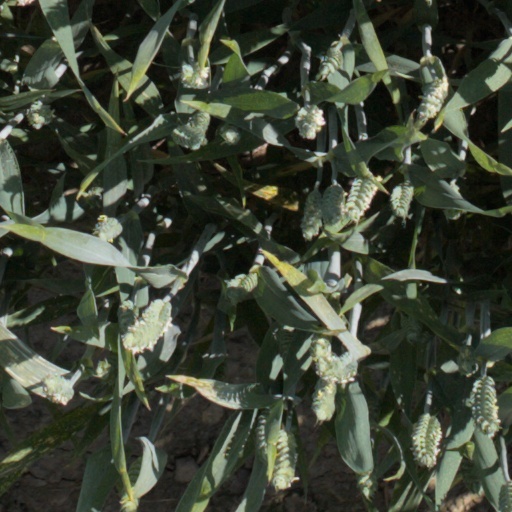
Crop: wheat